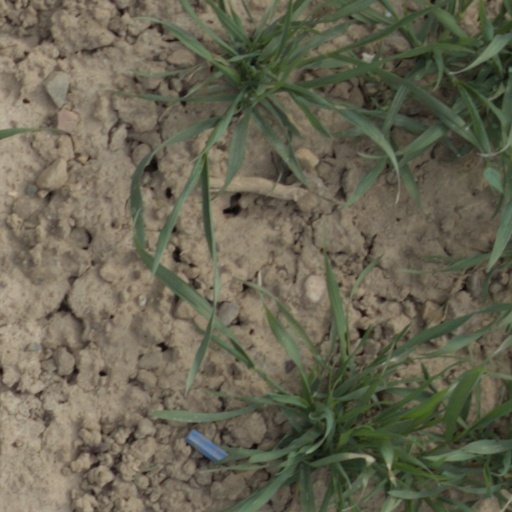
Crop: wheat